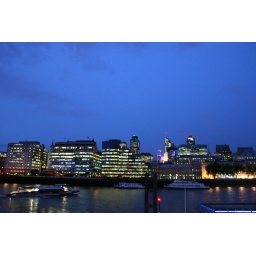
south bank of thames near tower bridge